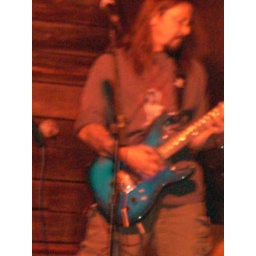
Grainy/blurry because I was on digital zoom in low light, but I liked the blue of the guitar with the sepia-like background.